Velociraptor

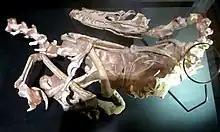
"Velociraptor" specimen MPC-D 100/982, possibly a new species

Mark J. Powers in his 2020 master thesis fully described MPC-D 100/982, which he concluded to represent a new and third species of "Velociraptor". This species, which he considered distinct, was stated to mainly differ from other "Velociraptor" species in having a shallow maxilla morphology. Powers and colleagues also in 2020 used morphometric analyses to compare several dromaeosaurid maxillae, and found the maxilla of MPC-D 100/982 to strongly differ from specimens referred to "Velociraptor". They indicated that this specimen, based on these results, represents a different species. In 2021 Powers with team used Principal Component Analysis to separate dromaeosaurid maxillae, most notably finding that MPC-D 100/982 falls outside the instraspecific variability of "V. mongoliensis", arguing for a distinct species. They considered that both "V. mongoliensis" and this new species were ecologically separated based on their skull anatomy. The team in another 2021 abstract reinforced again the species-level separation, noting that additional differences can be found in the hindlimbs.